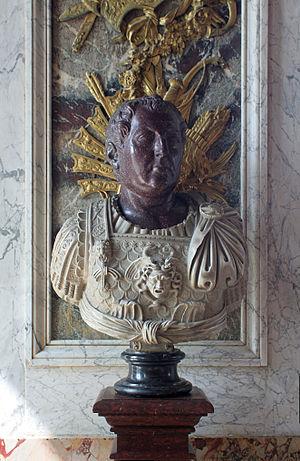
Château de Versailles, salon de la paix, buste de l'empereur romain Othon. Tête en porphyre, vêtements en marbre gris.